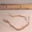
Label: worm